Rebecca A. Morse

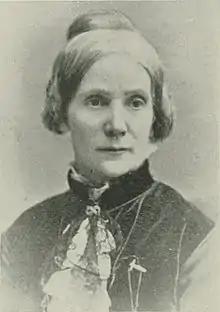

Rebecca A. Morse was born on Manhattan Island, New York, on the Gen. Rutgers estate, in 1821. She was a descendant of the well-known Holland-Dutch family, the Bogerts, one of the pioneer families of New York.